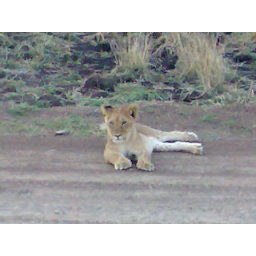
A lion cub resting on a dirt road, as seen in Masai Mara National Reserve, Kenya.